House of Lusignan

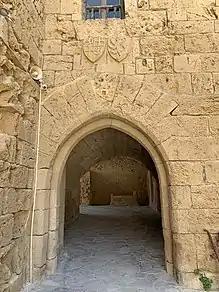
Lusignan coat of arms Detail crests above the gateway to Kyrenia Castle

After another six-year truce with the Muslims, Aimery and most of the royal family died. His only surviving son, Hugh, became King of Cyprus in 1205. The kingdom of Jerusalem passed to Maria of Montferrat, eldest daughter of Isabella and Conrad. Hugh married his step-sister, Alice of Champagne, daughter of Isabella and Henry of Champagne. They had three children. Henry, the youngest child and only son, became king in 1218 at eight months of age; Alice officially served as his regent. Her uncle Phillip of Ibelin exercised the real power behind the throne, followed by his brother John of Ibelin, the Old Lord of Beirut.